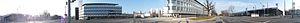
MAN Truck & Bus AG est la plus grande filiale de MAN SE et l'un des plus gros fournisseurs internationaux de véhicules commerciaux. Le siège social se situe à Munich, en Bavière. L'entreprise produit des camions allant de 7,49 t à 44 t mais également des véhicules plus lourds, des châssis d'autobus, des autocars, des autobus, etc.